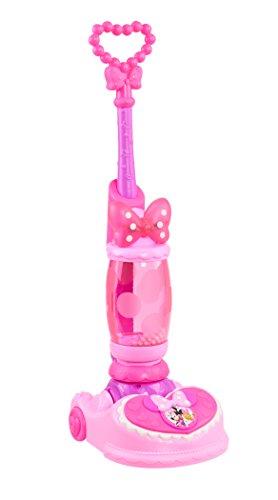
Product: Minnie Happy Helpers Sparkle N' Clean Vacuum, Pink
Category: Toys & Games | Dress Up & Pretend Play | Pretend Play | Housekeeping
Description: Disney Junior Minnie Mouse's sparkle N' Clean play vacuum makes cleaning up not only fun, but fabulous; A lovely twinkling bow will light the way as you clean, while the pearly beads in the see through vacuum canister will swirl and whirl around as you go.
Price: $22.99
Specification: ProductDimensions:9x10x13.2inches|ItemWeight:2.56pounds|ShippingWeight:2.65pounds(Viewshippingratesandpolicies)|ASIN:B07BKHH5K8|Itemmodelnumber:89392|Manufacturerrecommendedage:3-10months|Batteries:3AAbatteriesrequired.(included)